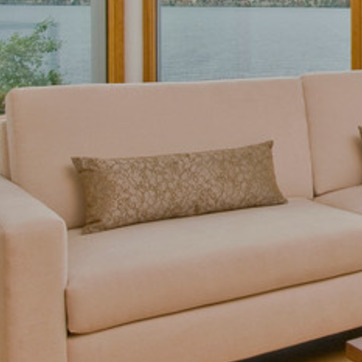
Material: fabric